Alfred Jean Baptiste Lemaire

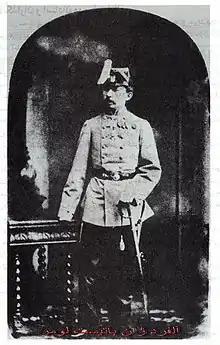
Alfred-Jean-Baptiste-Lemaire

Alfred Jean-Baptiste Lemaire (15 January 1842 – 24 February 1907) was a French military musician and composer. He is known for teaching at the music department of Dar ul-Funun during the reign of Naser al-Din Shah Qajar, and for composing the first Iranian national anthem.